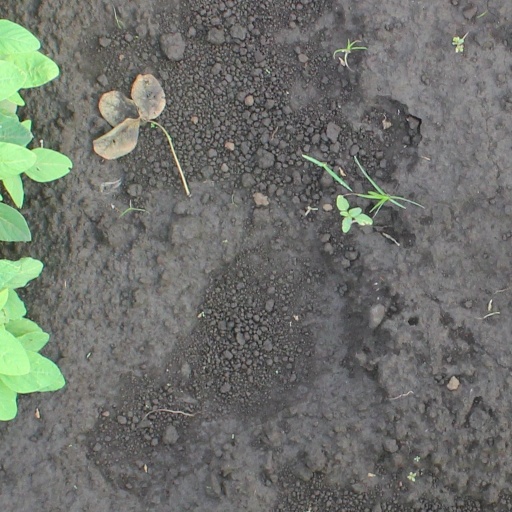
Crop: soybean